Ceded and Conquered Provinces

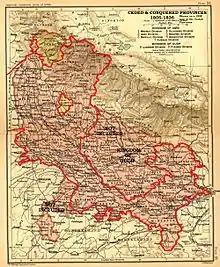
A more detailed map showing the "Ceded and Conquered Provinces" on a later (1908) map of the United Provinces.

With the outbreak the Second Anglo-Maratha War, General Lake, took the Meerut division (including Aligarh, after the Battle of Ally Ghur), and soon, the rest of the Agra division (including Agra city), and the districts around Delhi. In addition, most of the "trans-Jamuna districts" of Banda and Hamirpur were added, as well as a small area in Jalaun district.